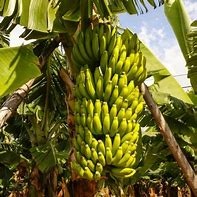
Label: banana